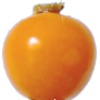
Label: physalis